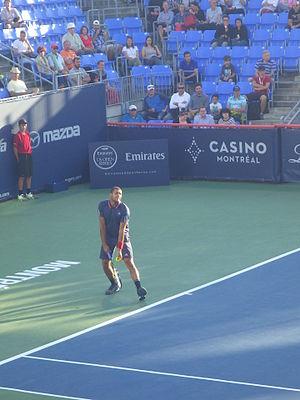
Jo-Wilfried Tsonga, né le 17 avril 1985 au Mans, est un joueur de tennis français, professionnel depuis 2004 et membre de l'équipe de France de Coupe Davis depuis 2008.